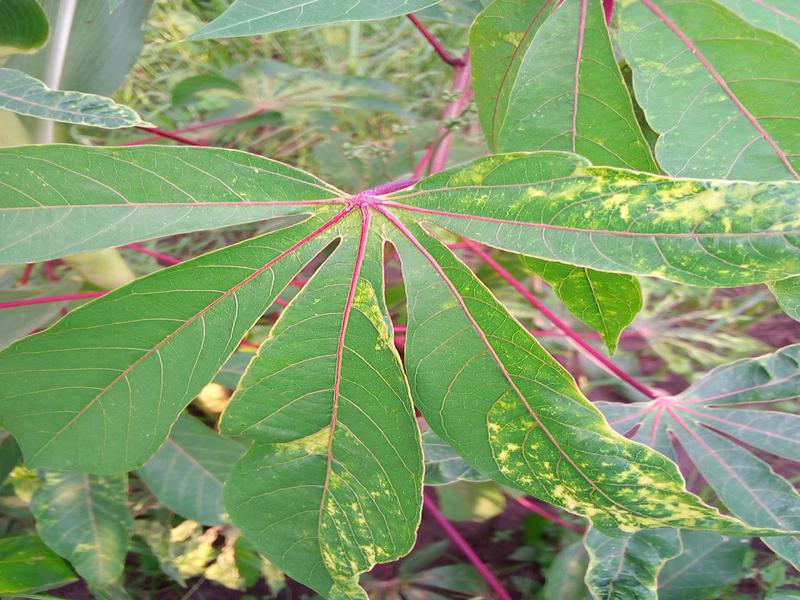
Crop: cassava
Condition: green_mottle